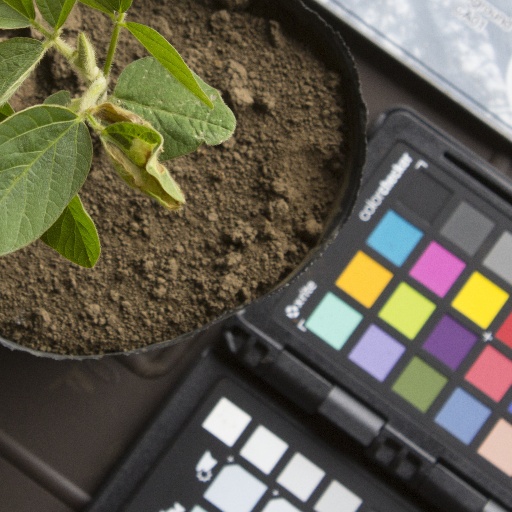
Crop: soybean